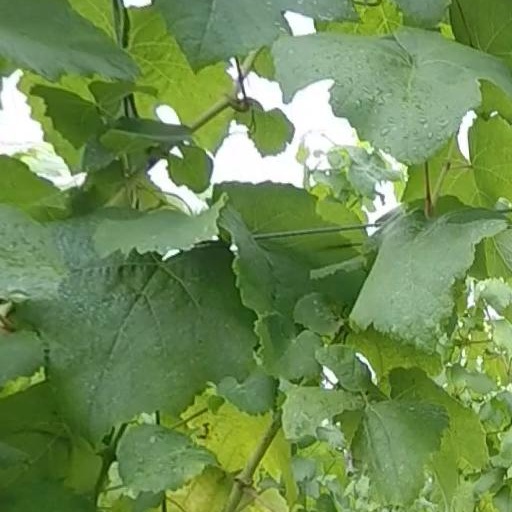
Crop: grape